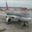
Label: airplane